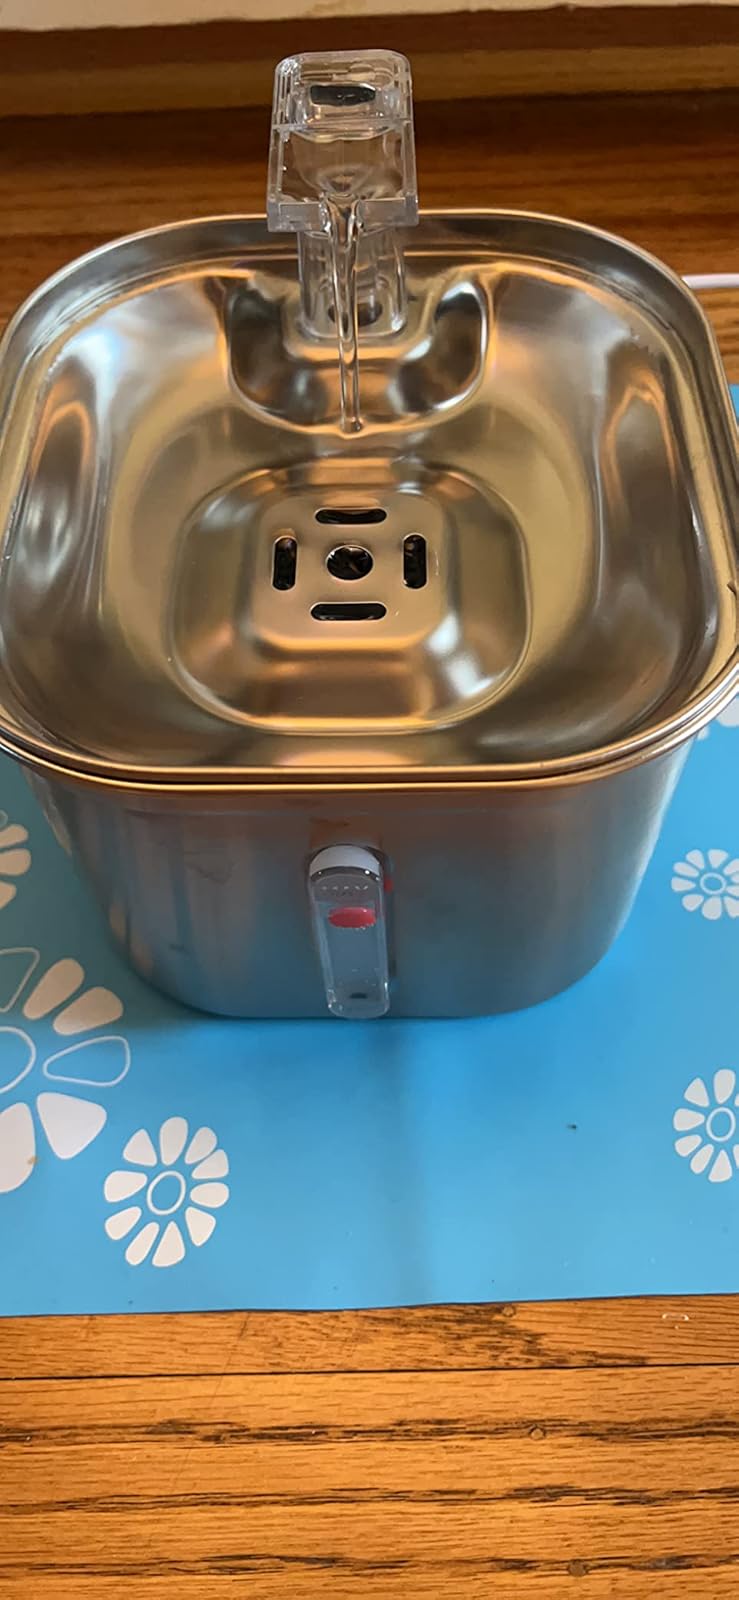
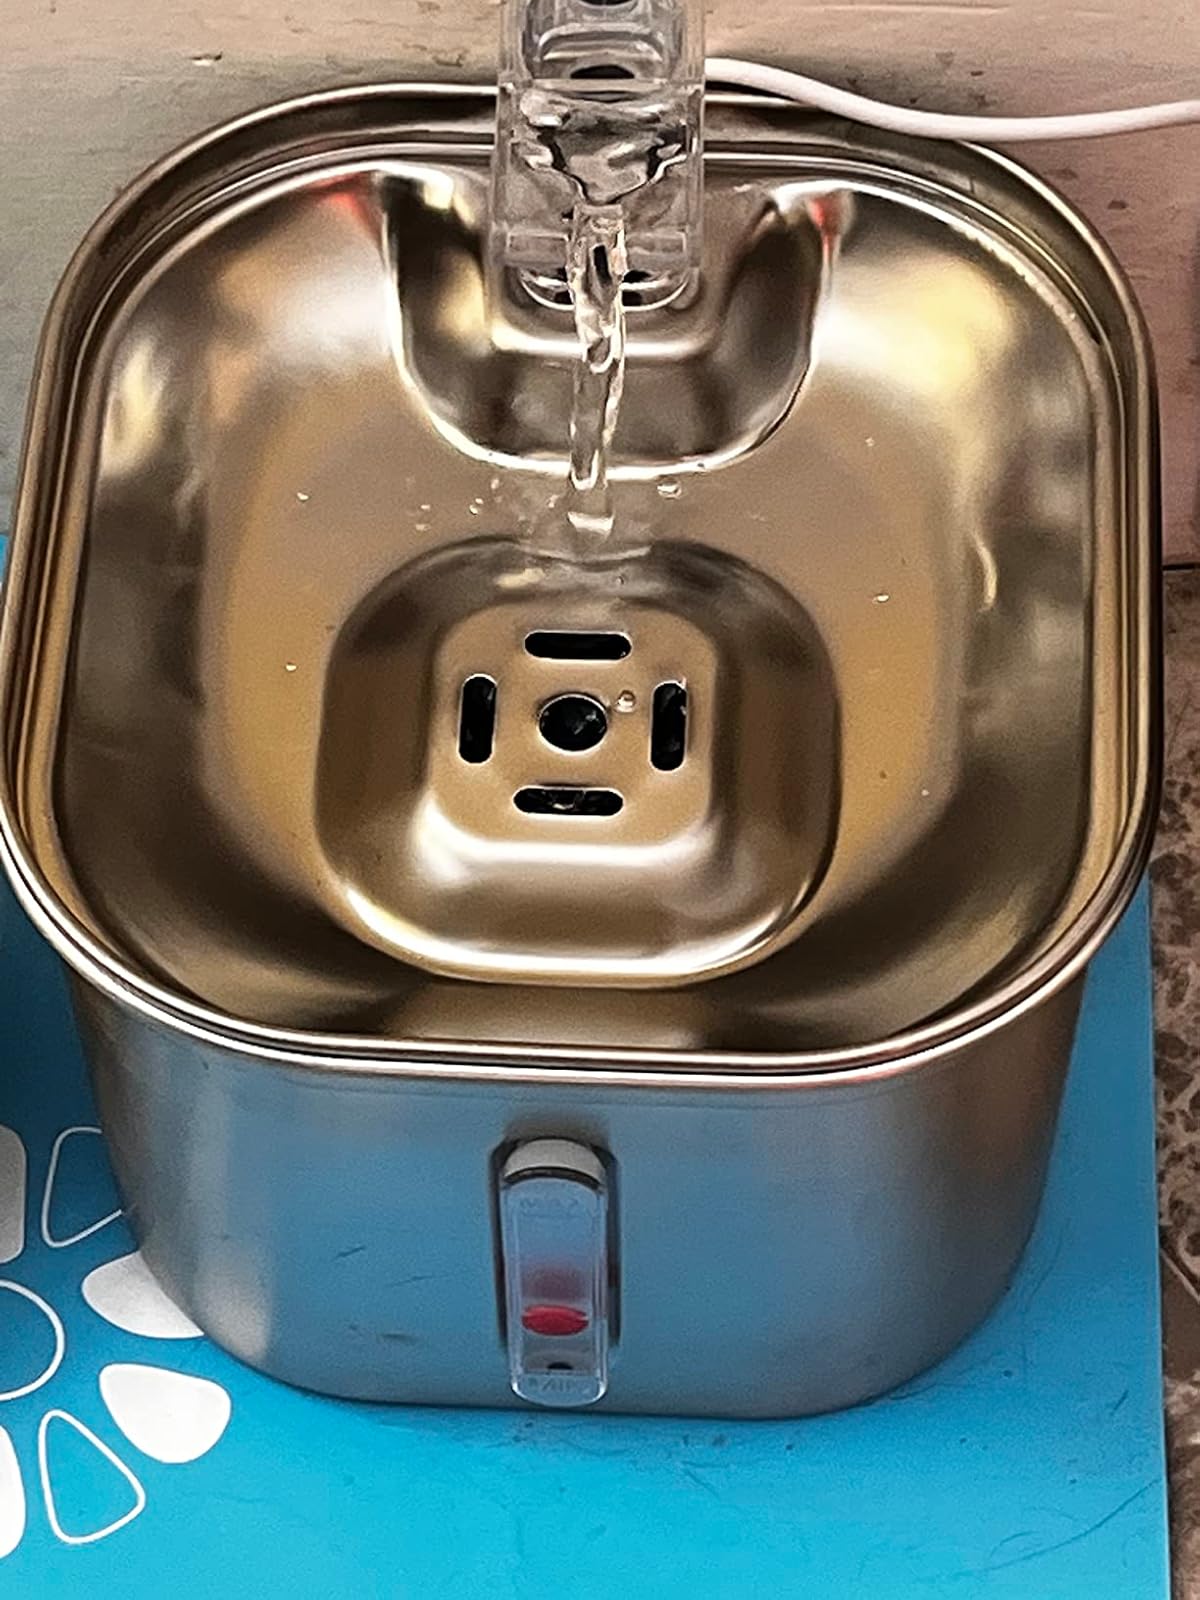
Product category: items_bowl
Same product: yes